Don Juan Triumphant

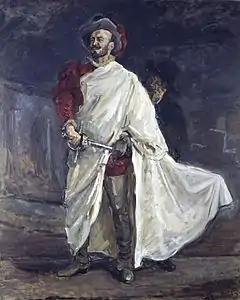
Don Juan in Mozart's opera "Don Giovanni", a painting by Max Slevogt

Don Juan Triumphant is the name of a fictional opera in Gaston Leroux's 1909 novel "The Phantom of the Opera". In the original novel it is conceived by the titular character, and is a work in progress for most of the story, only being completed shortly before the ending.